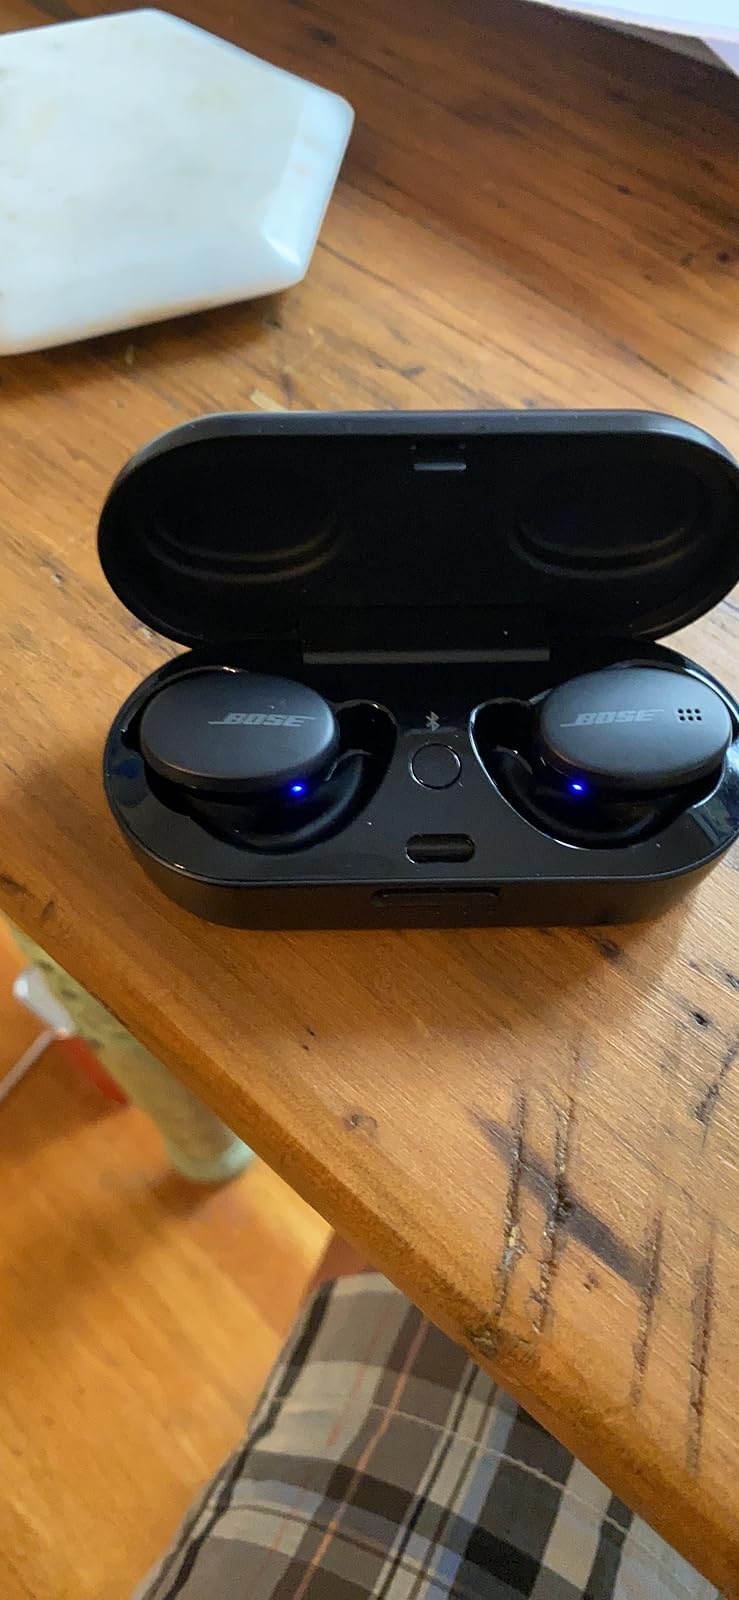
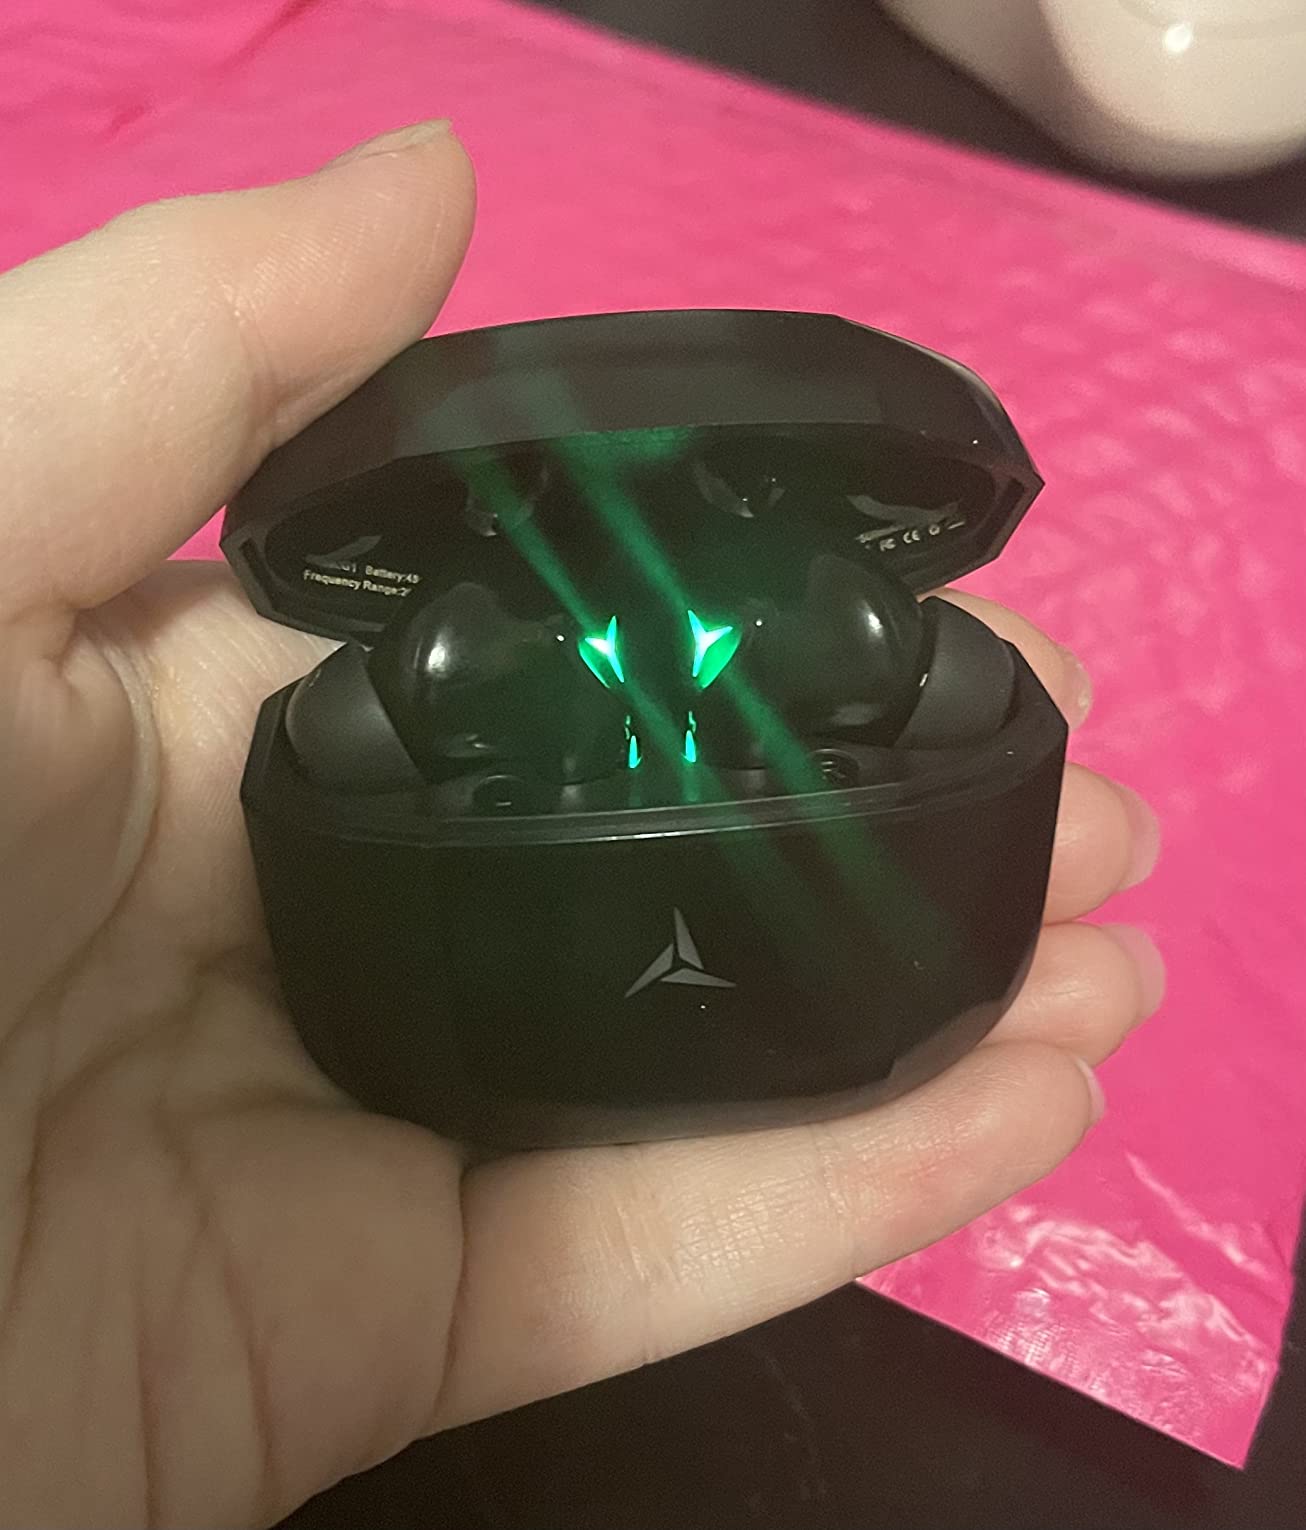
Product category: earbuds
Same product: no